Golden Jubilee of Margrethe II

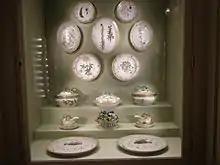
Part of the original Flora Danica dinner set on display in the Flora Danica Cabinet at Christiansborg Palace, 2013

In the evening, the Queen was surprised by her family with a secretly-arranged dinner in Christian VII's Palace at Amalienborg. The dinner table was set with the Flora Danica service, the most valued Danish dinner service. The last time the service was used by the royal family was for Queen Ingrid's 80th birthday in 1990.